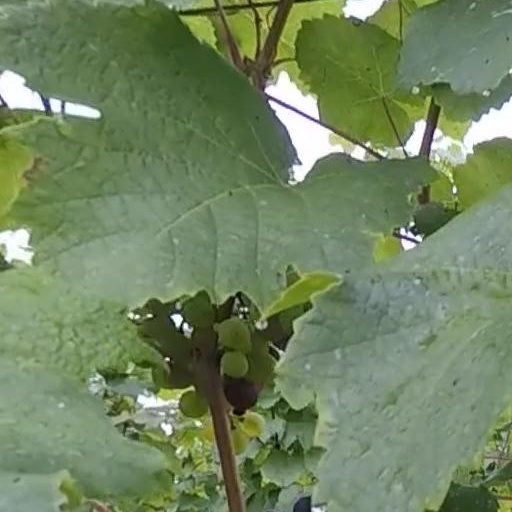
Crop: grape